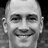
Emotion: happy